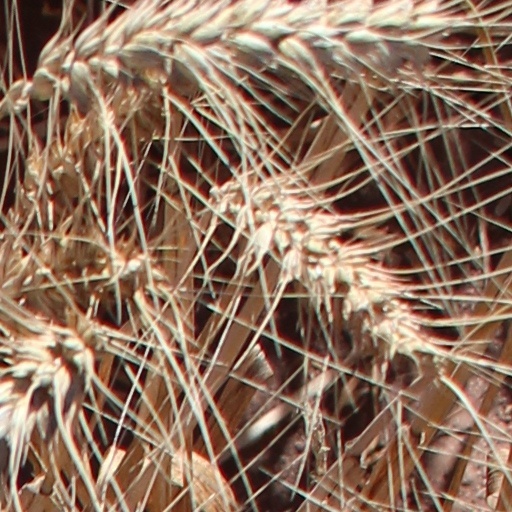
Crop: wheat